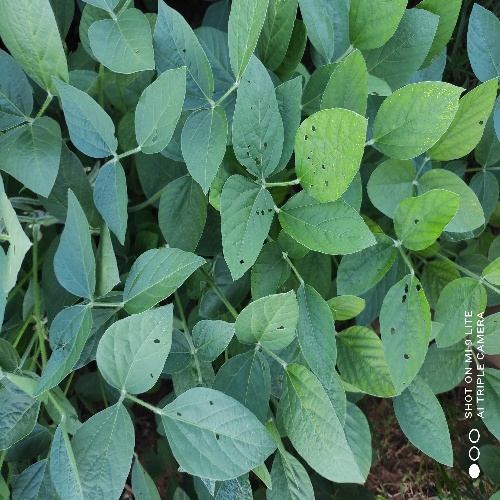
Label: Diabrotica_speciosa